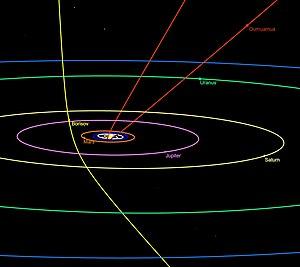
2I/Borissov est une comète interstellaire repérée dans le système solaire le 30 août 2019 par Guennadi Borissov au Mobil Astronomical Robotics Genon Observatory, à Naoutchnyï, en Crimée.